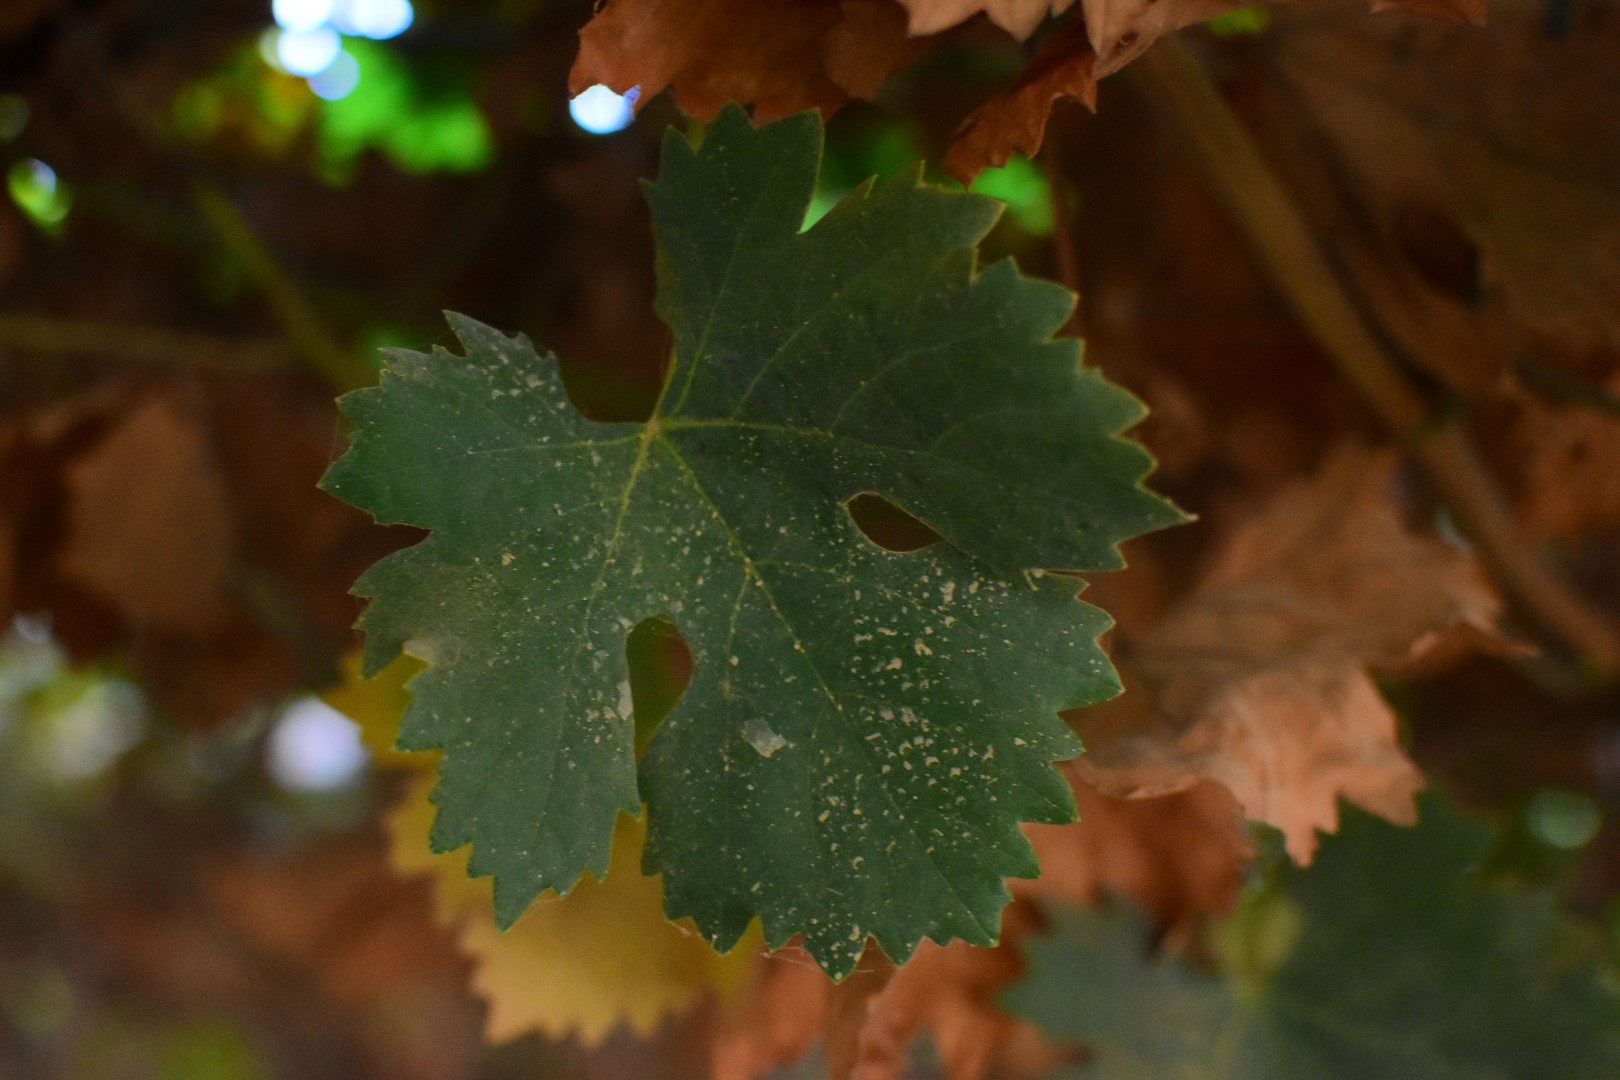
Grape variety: Aswud Balad